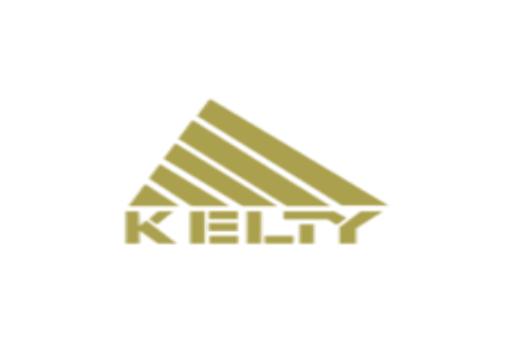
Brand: Kelty
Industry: Clothes